Ednah Shepard Thomas

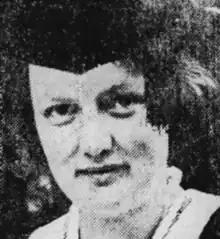
Ednah Shepard, from a 1923 newspaper

Ednah Shepard Thomas (June 14, 1901 – October 27, 1995) was an American college professor. She oversaw the freshman writing program at the University of Wisconsin from 1945 to 1969.